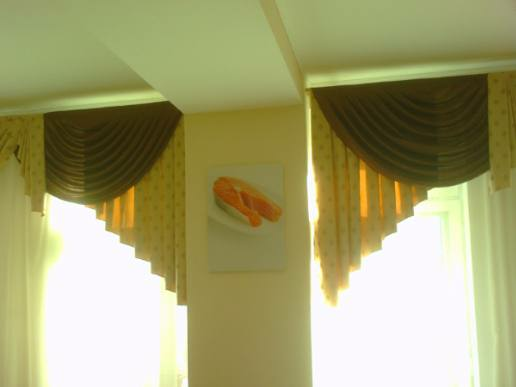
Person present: No